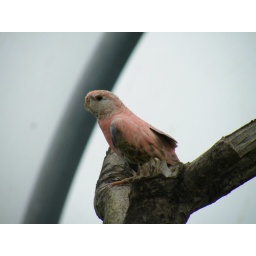
Bird in the butterfly house